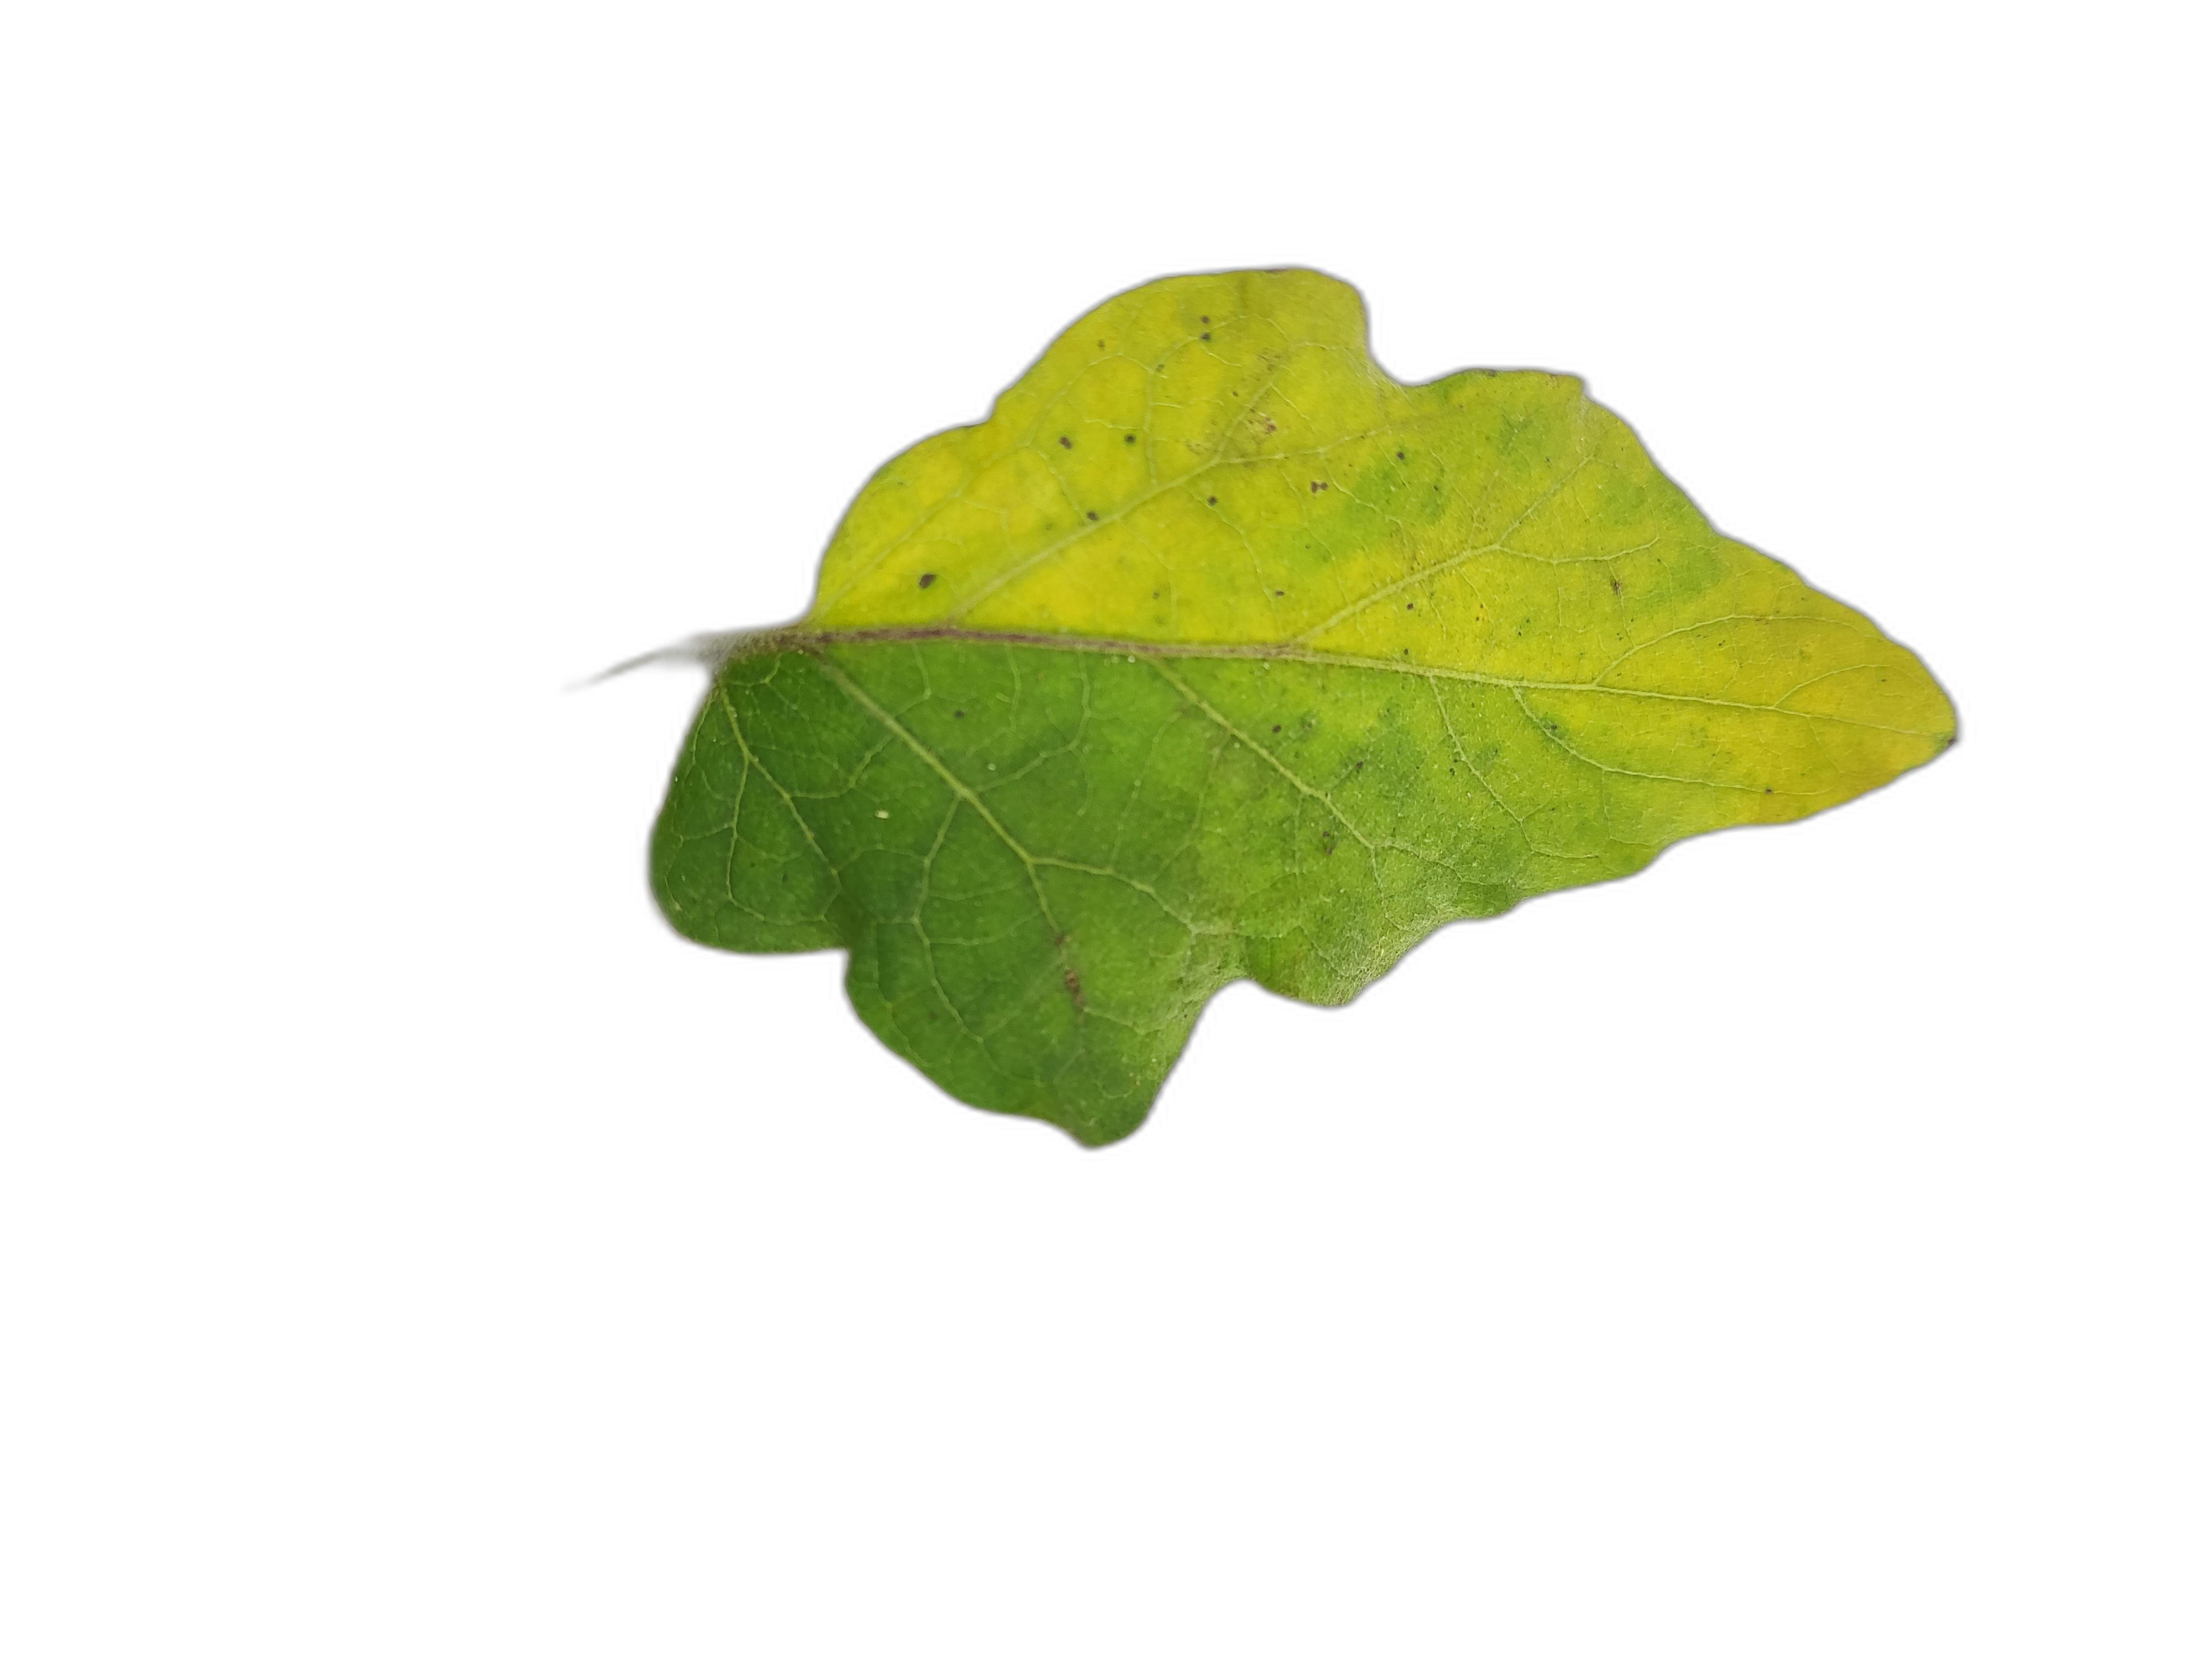
Label: Mosaic Virus Disease